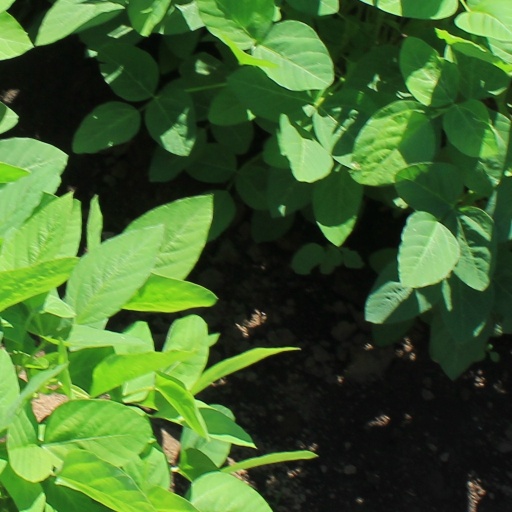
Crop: soybean